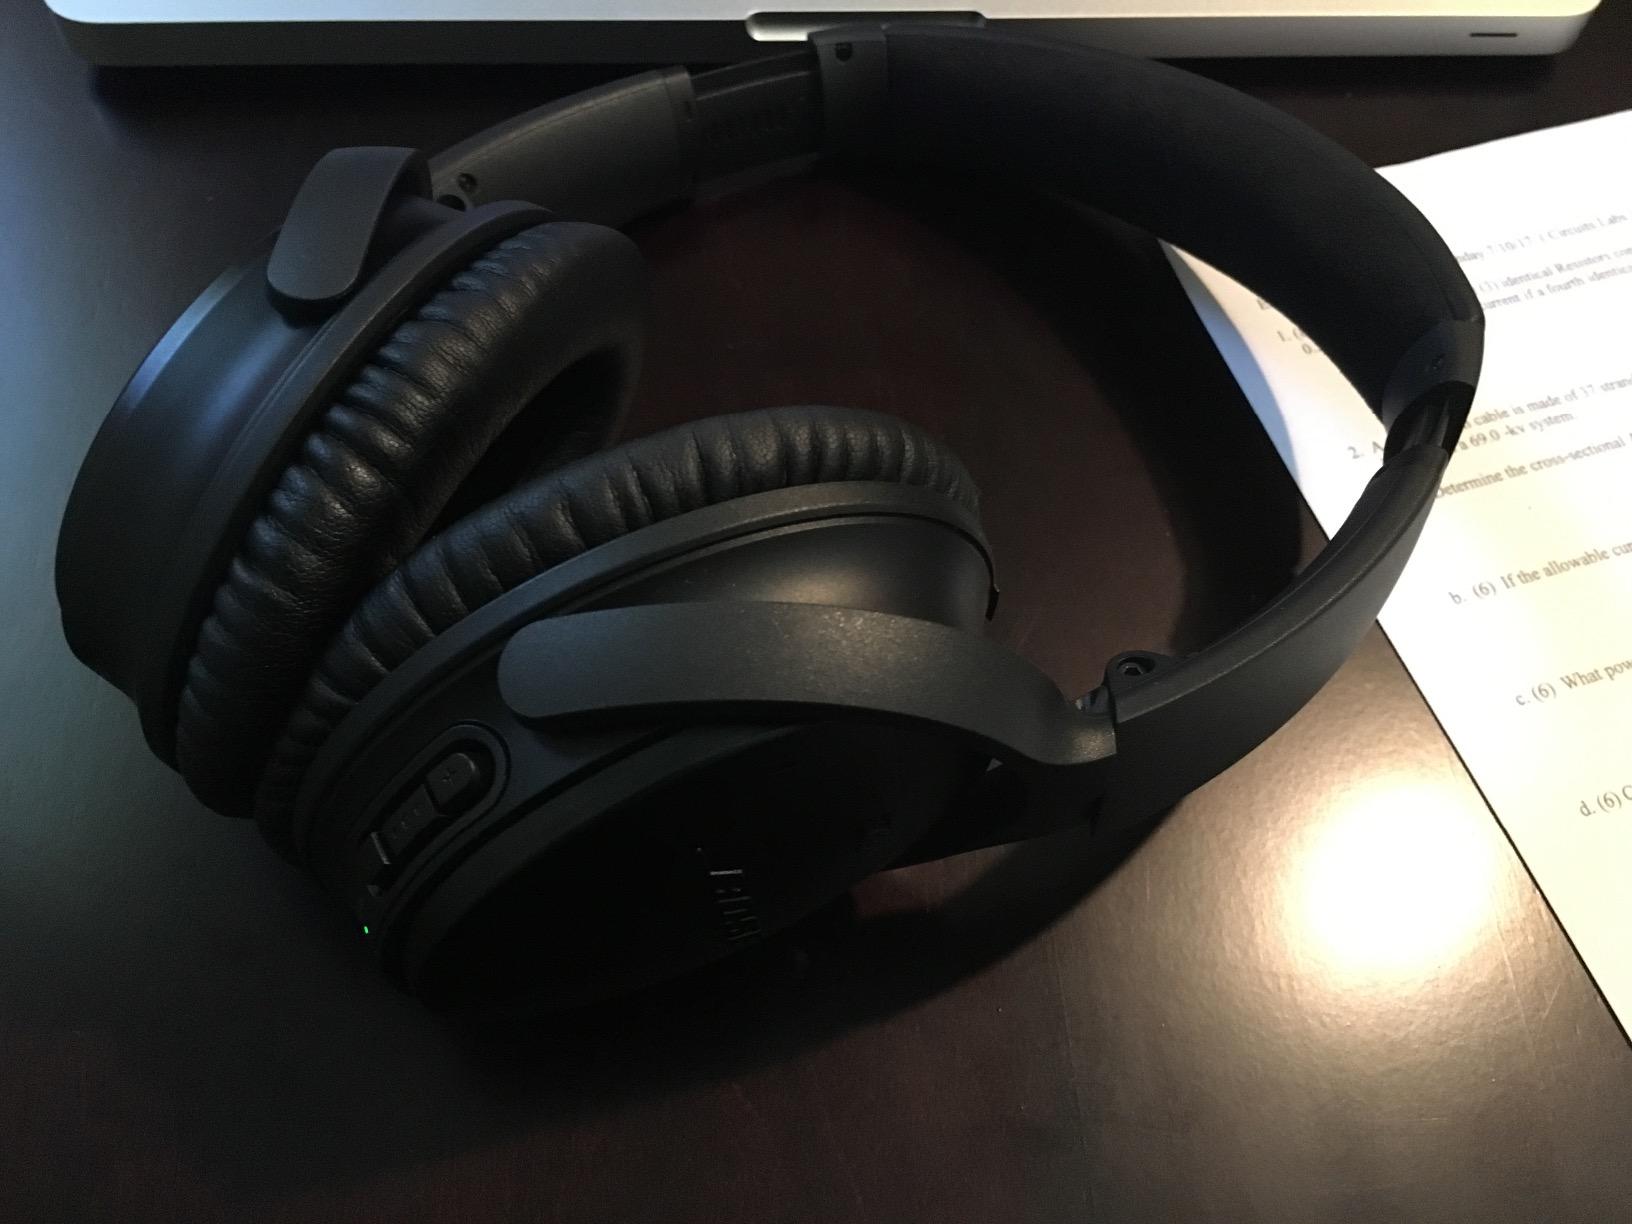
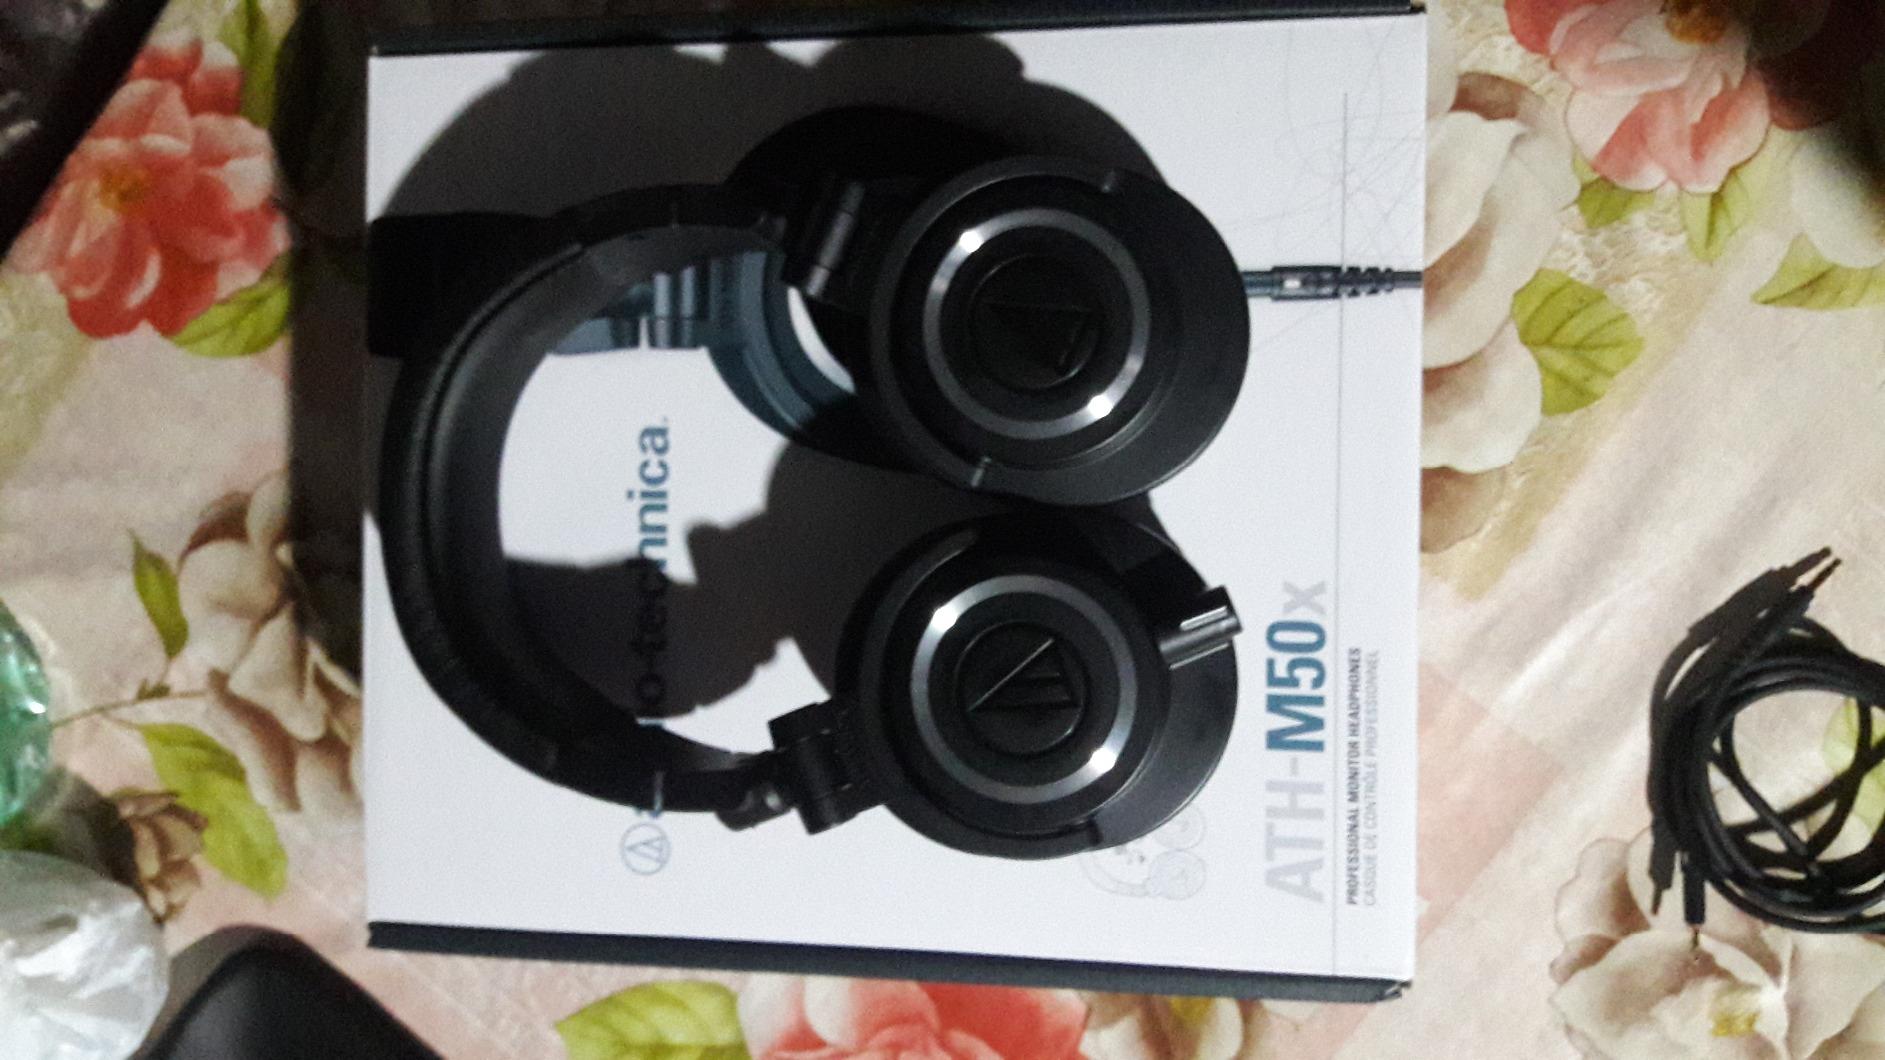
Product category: headphones
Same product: no